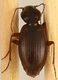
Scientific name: Synuchus impunctatus
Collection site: Bartlett Experimental Forest NEON (BART), plot BART_068